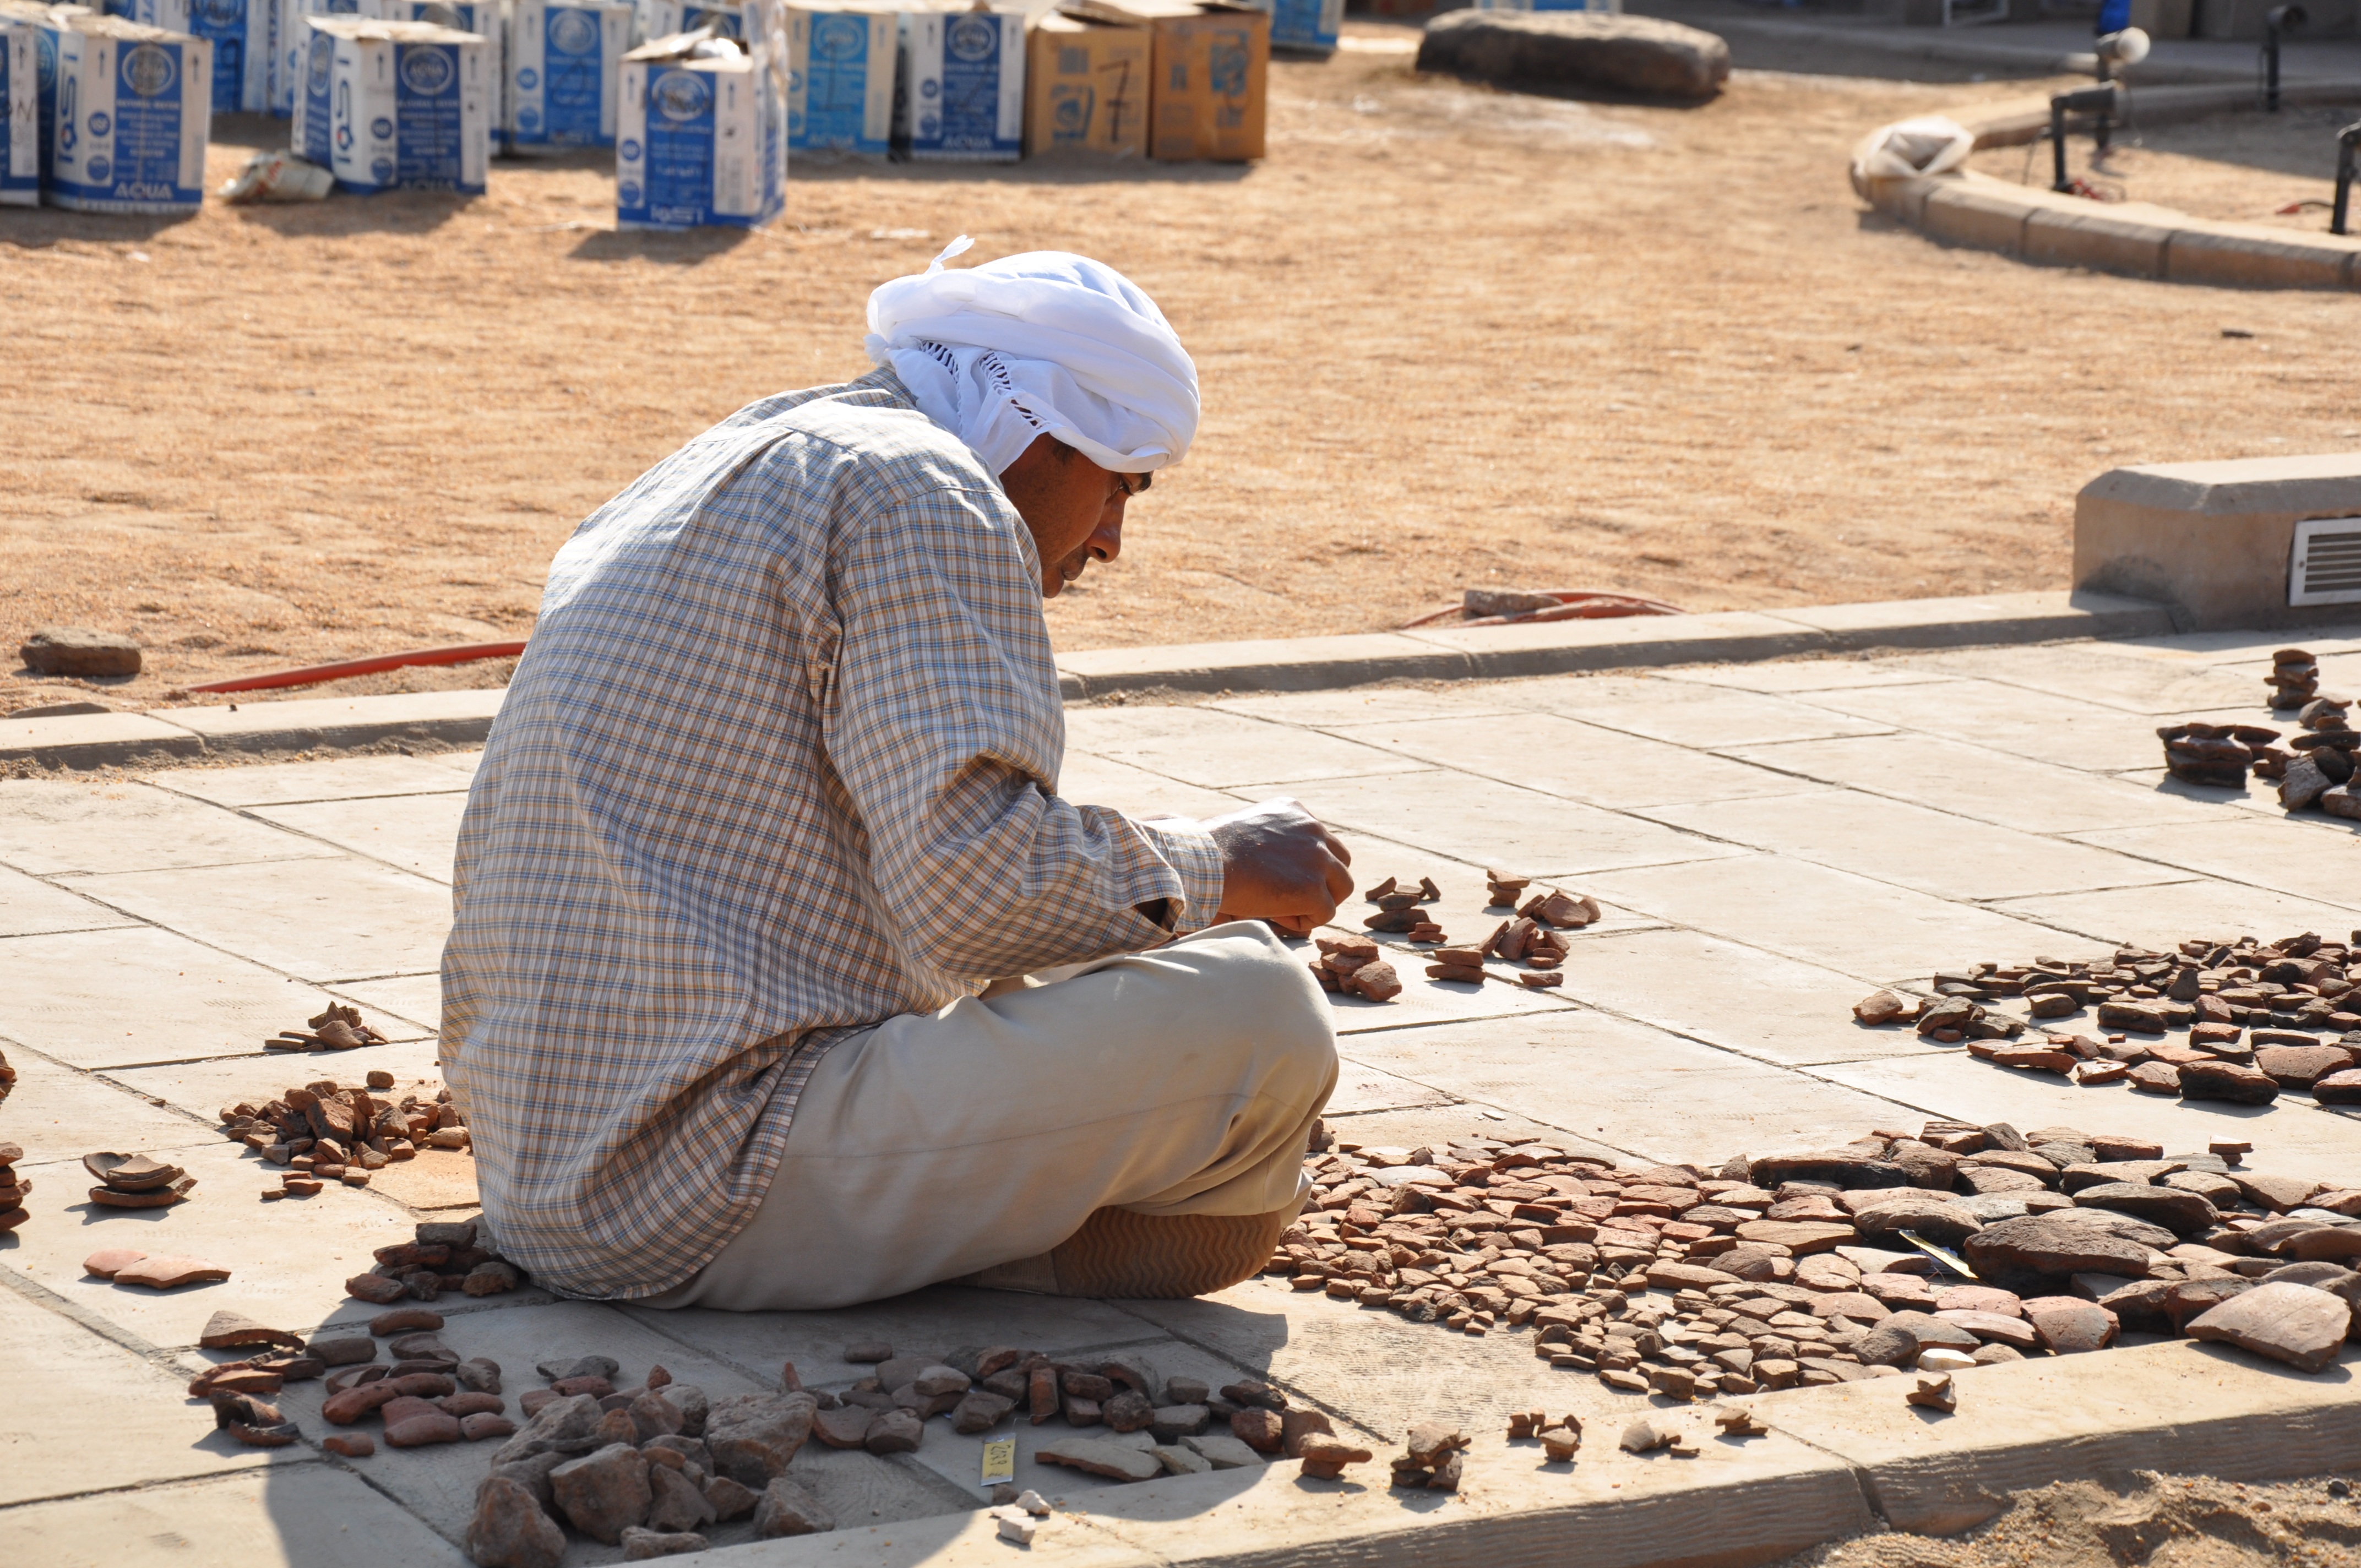
sand, wood, roof, travel, statue, egypt, archaeology, temple, columns, history, pierre, pharaoh, hieroglyphs, nile, archaeological excavations, flooring, egyptian temple, edfu, archaeologist, human positions, bricklayer